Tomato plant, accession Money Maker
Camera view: tilt-top (135 deg); turntable rotation: 150 degrees
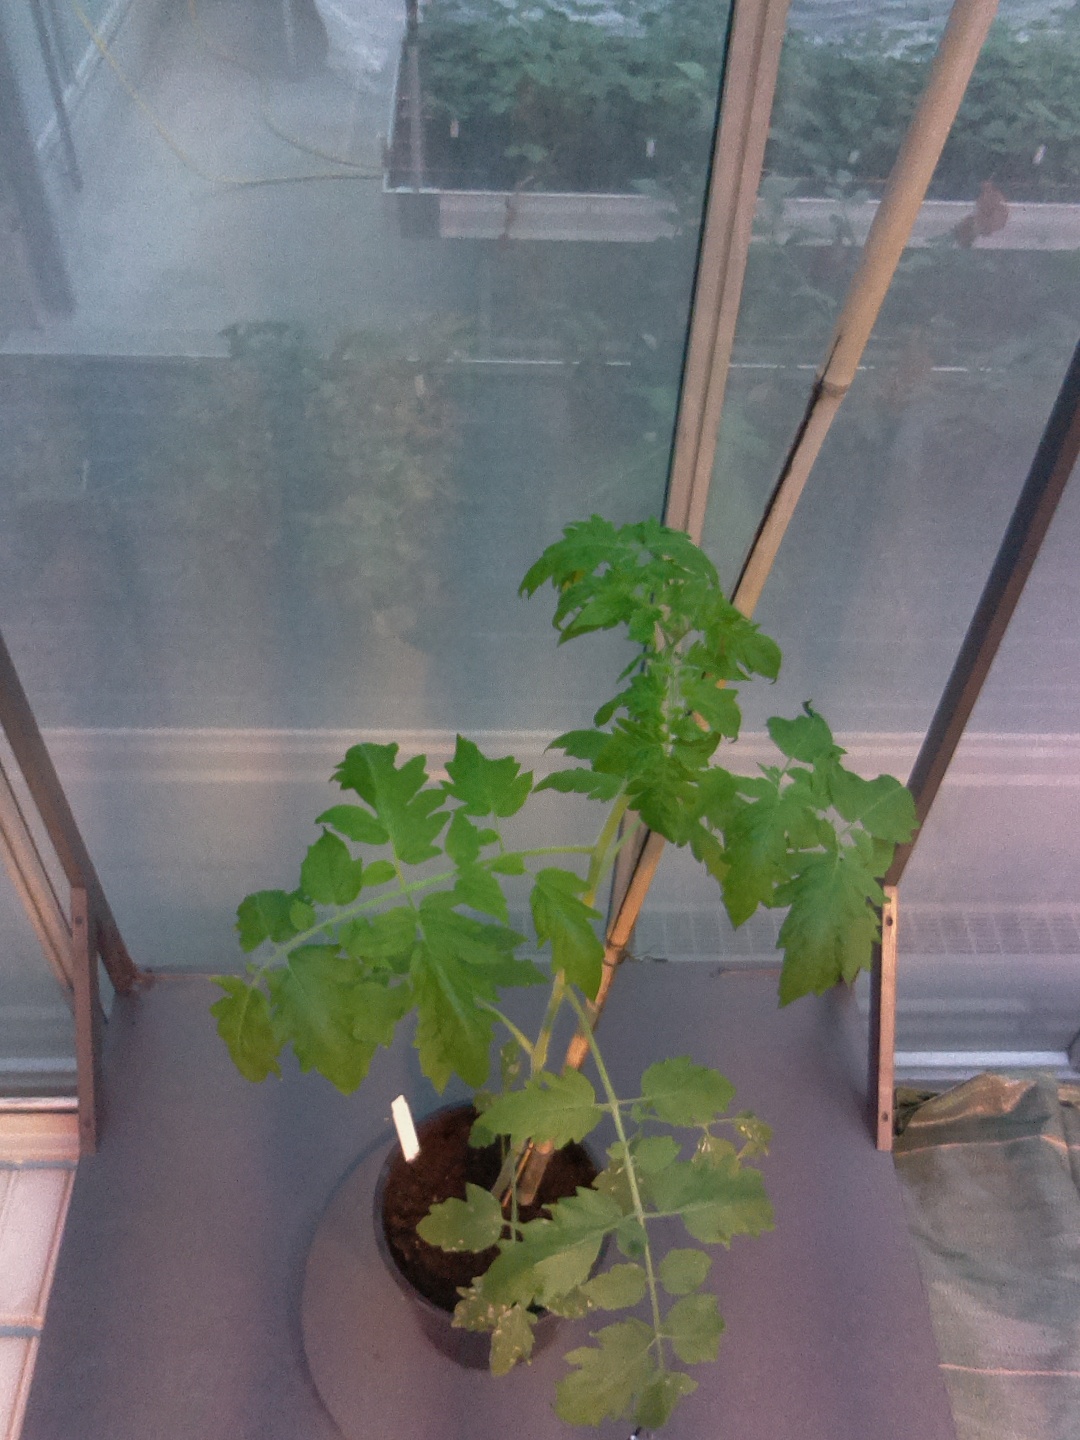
BBCH growth stage 15: 10 of true leaves visible